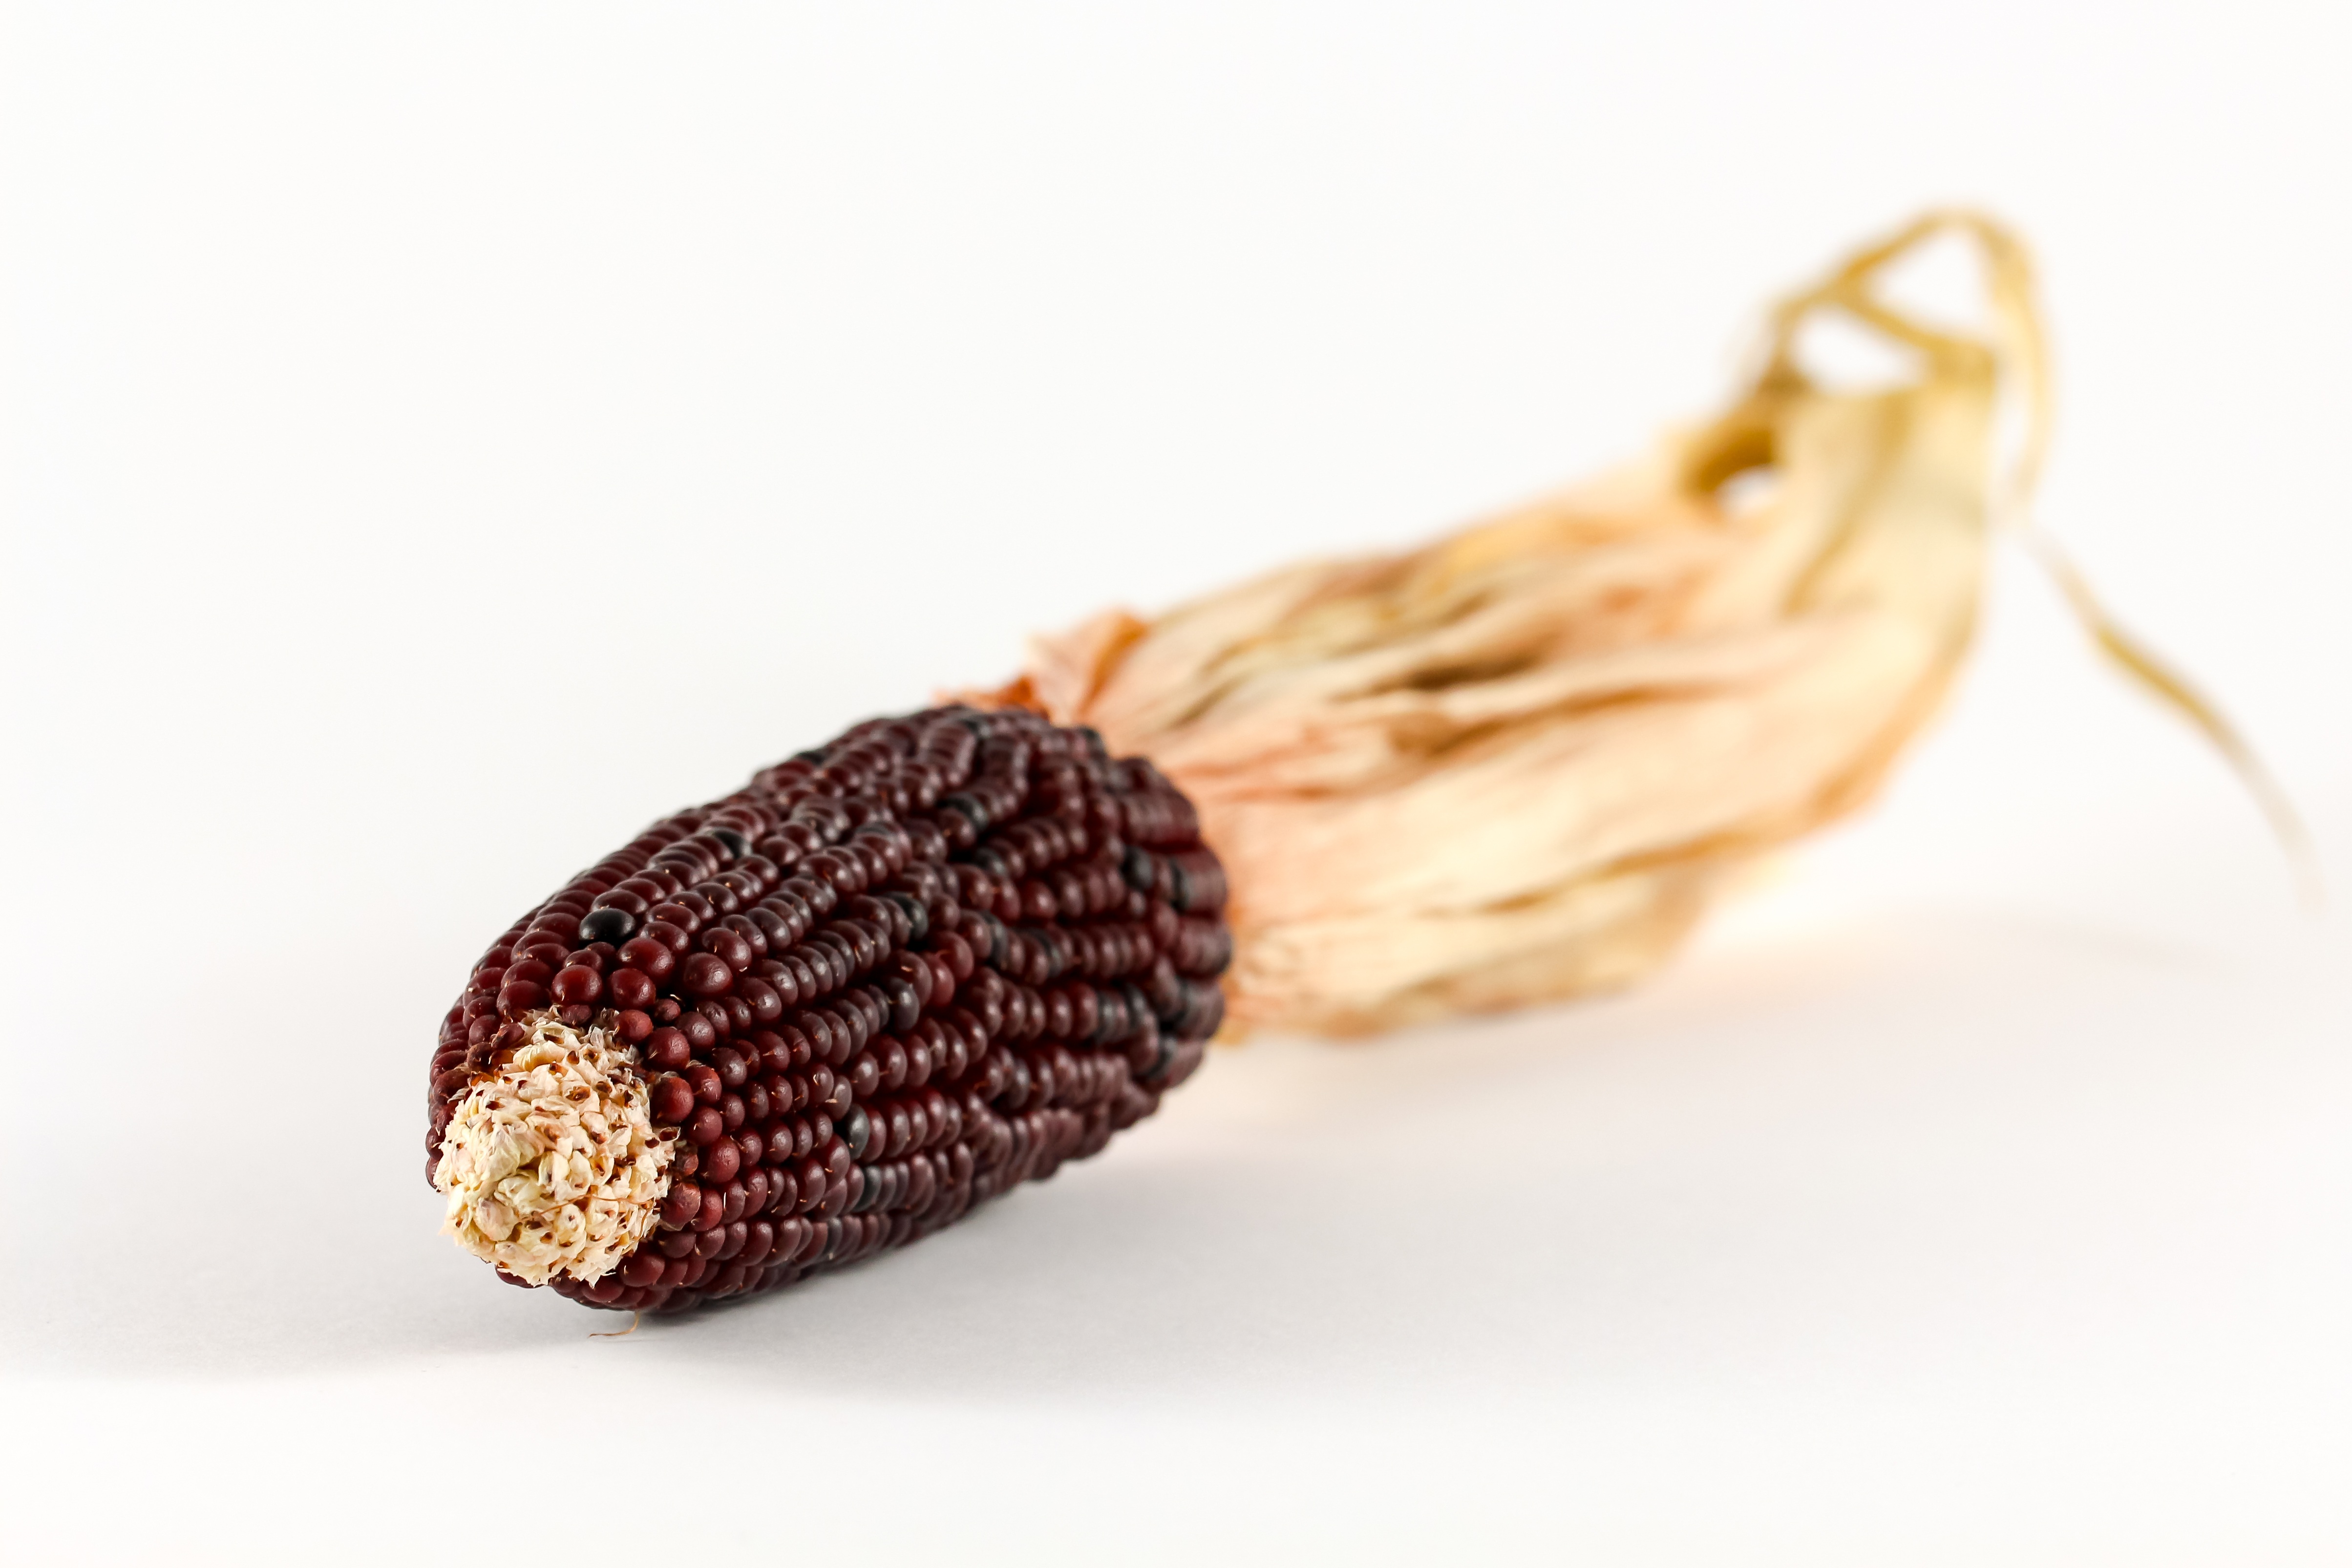
hand, grass, plant, isolated, decoration, food, produce, corn, deco, bracelet, jewellery, cereals, ornamental plant, corn on the cob, ornamental corn, corn harvest, corn cultivation, fashion accessory